Wayne Krantz

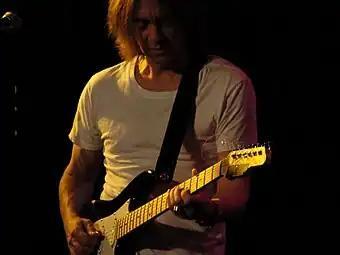
Krantz performing in 2012

Wayne Krantz is an American guitarist and composer. He has performed and recorded with Steely Dan, Michael Brecker, Donald Fagen, Billy Cobham, Chris Potter, David Binney, and Carla Bley. Since the early 1990s, Krantz has focused primarily on his solo career, mostly as the leader of a trio with Tim Lefebvre and Keith Carlock.